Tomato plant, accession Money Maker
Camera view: tilt-top (135 deg); turntable rotation: 180 degrees
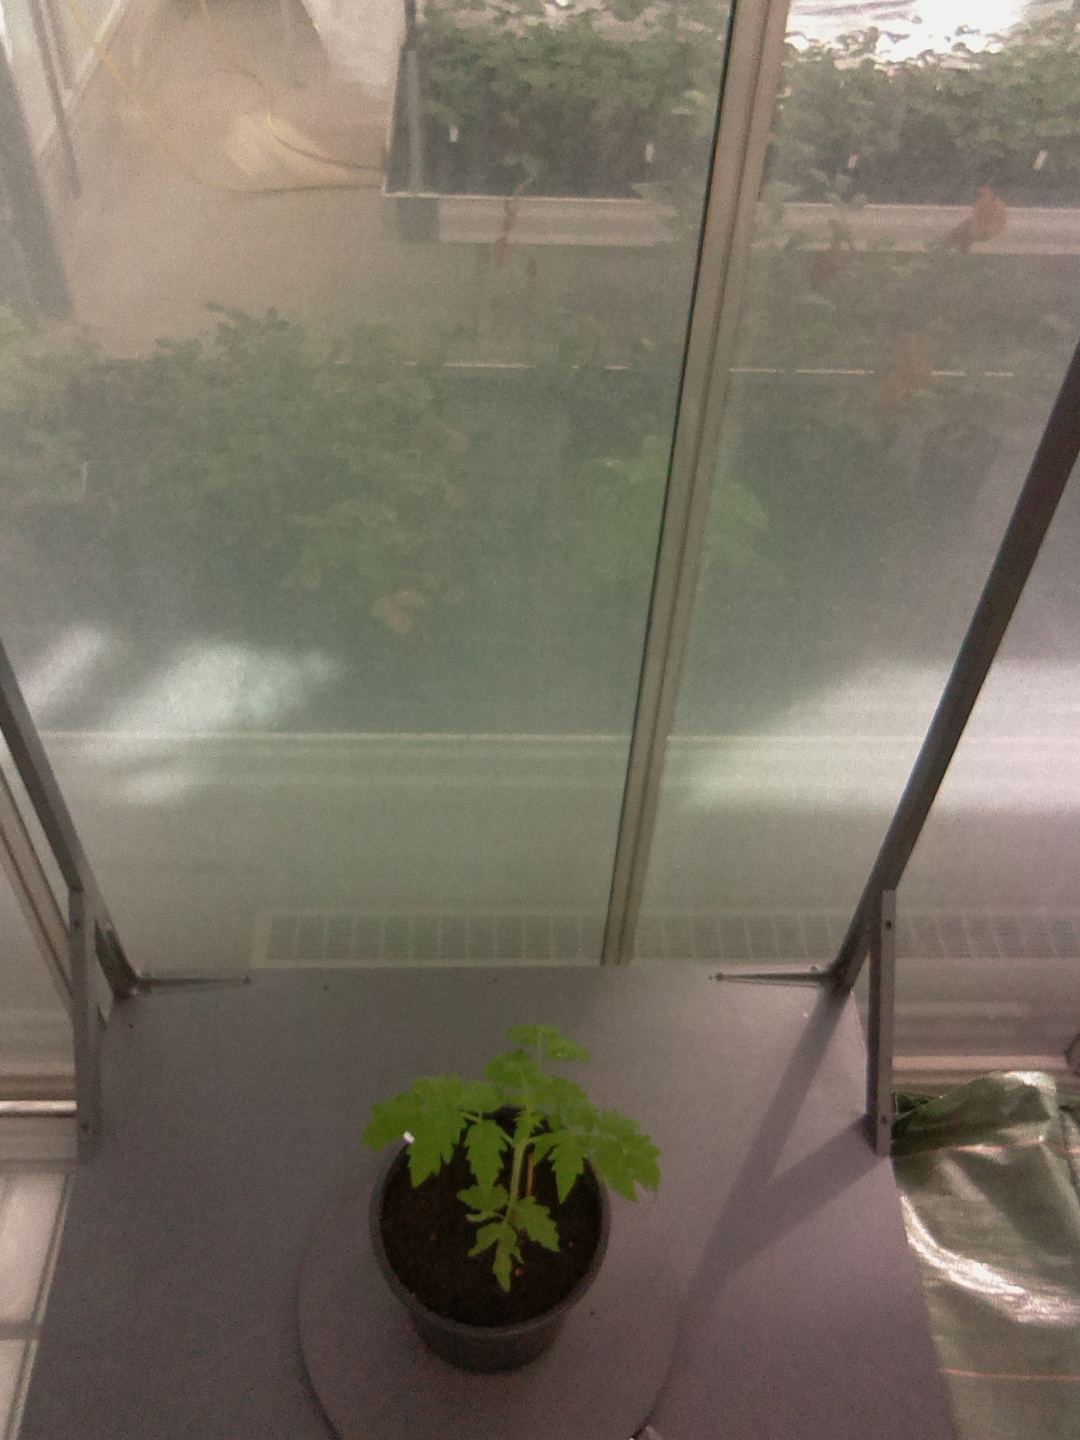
BBCH growth stage 13: 6 of true leaves visible